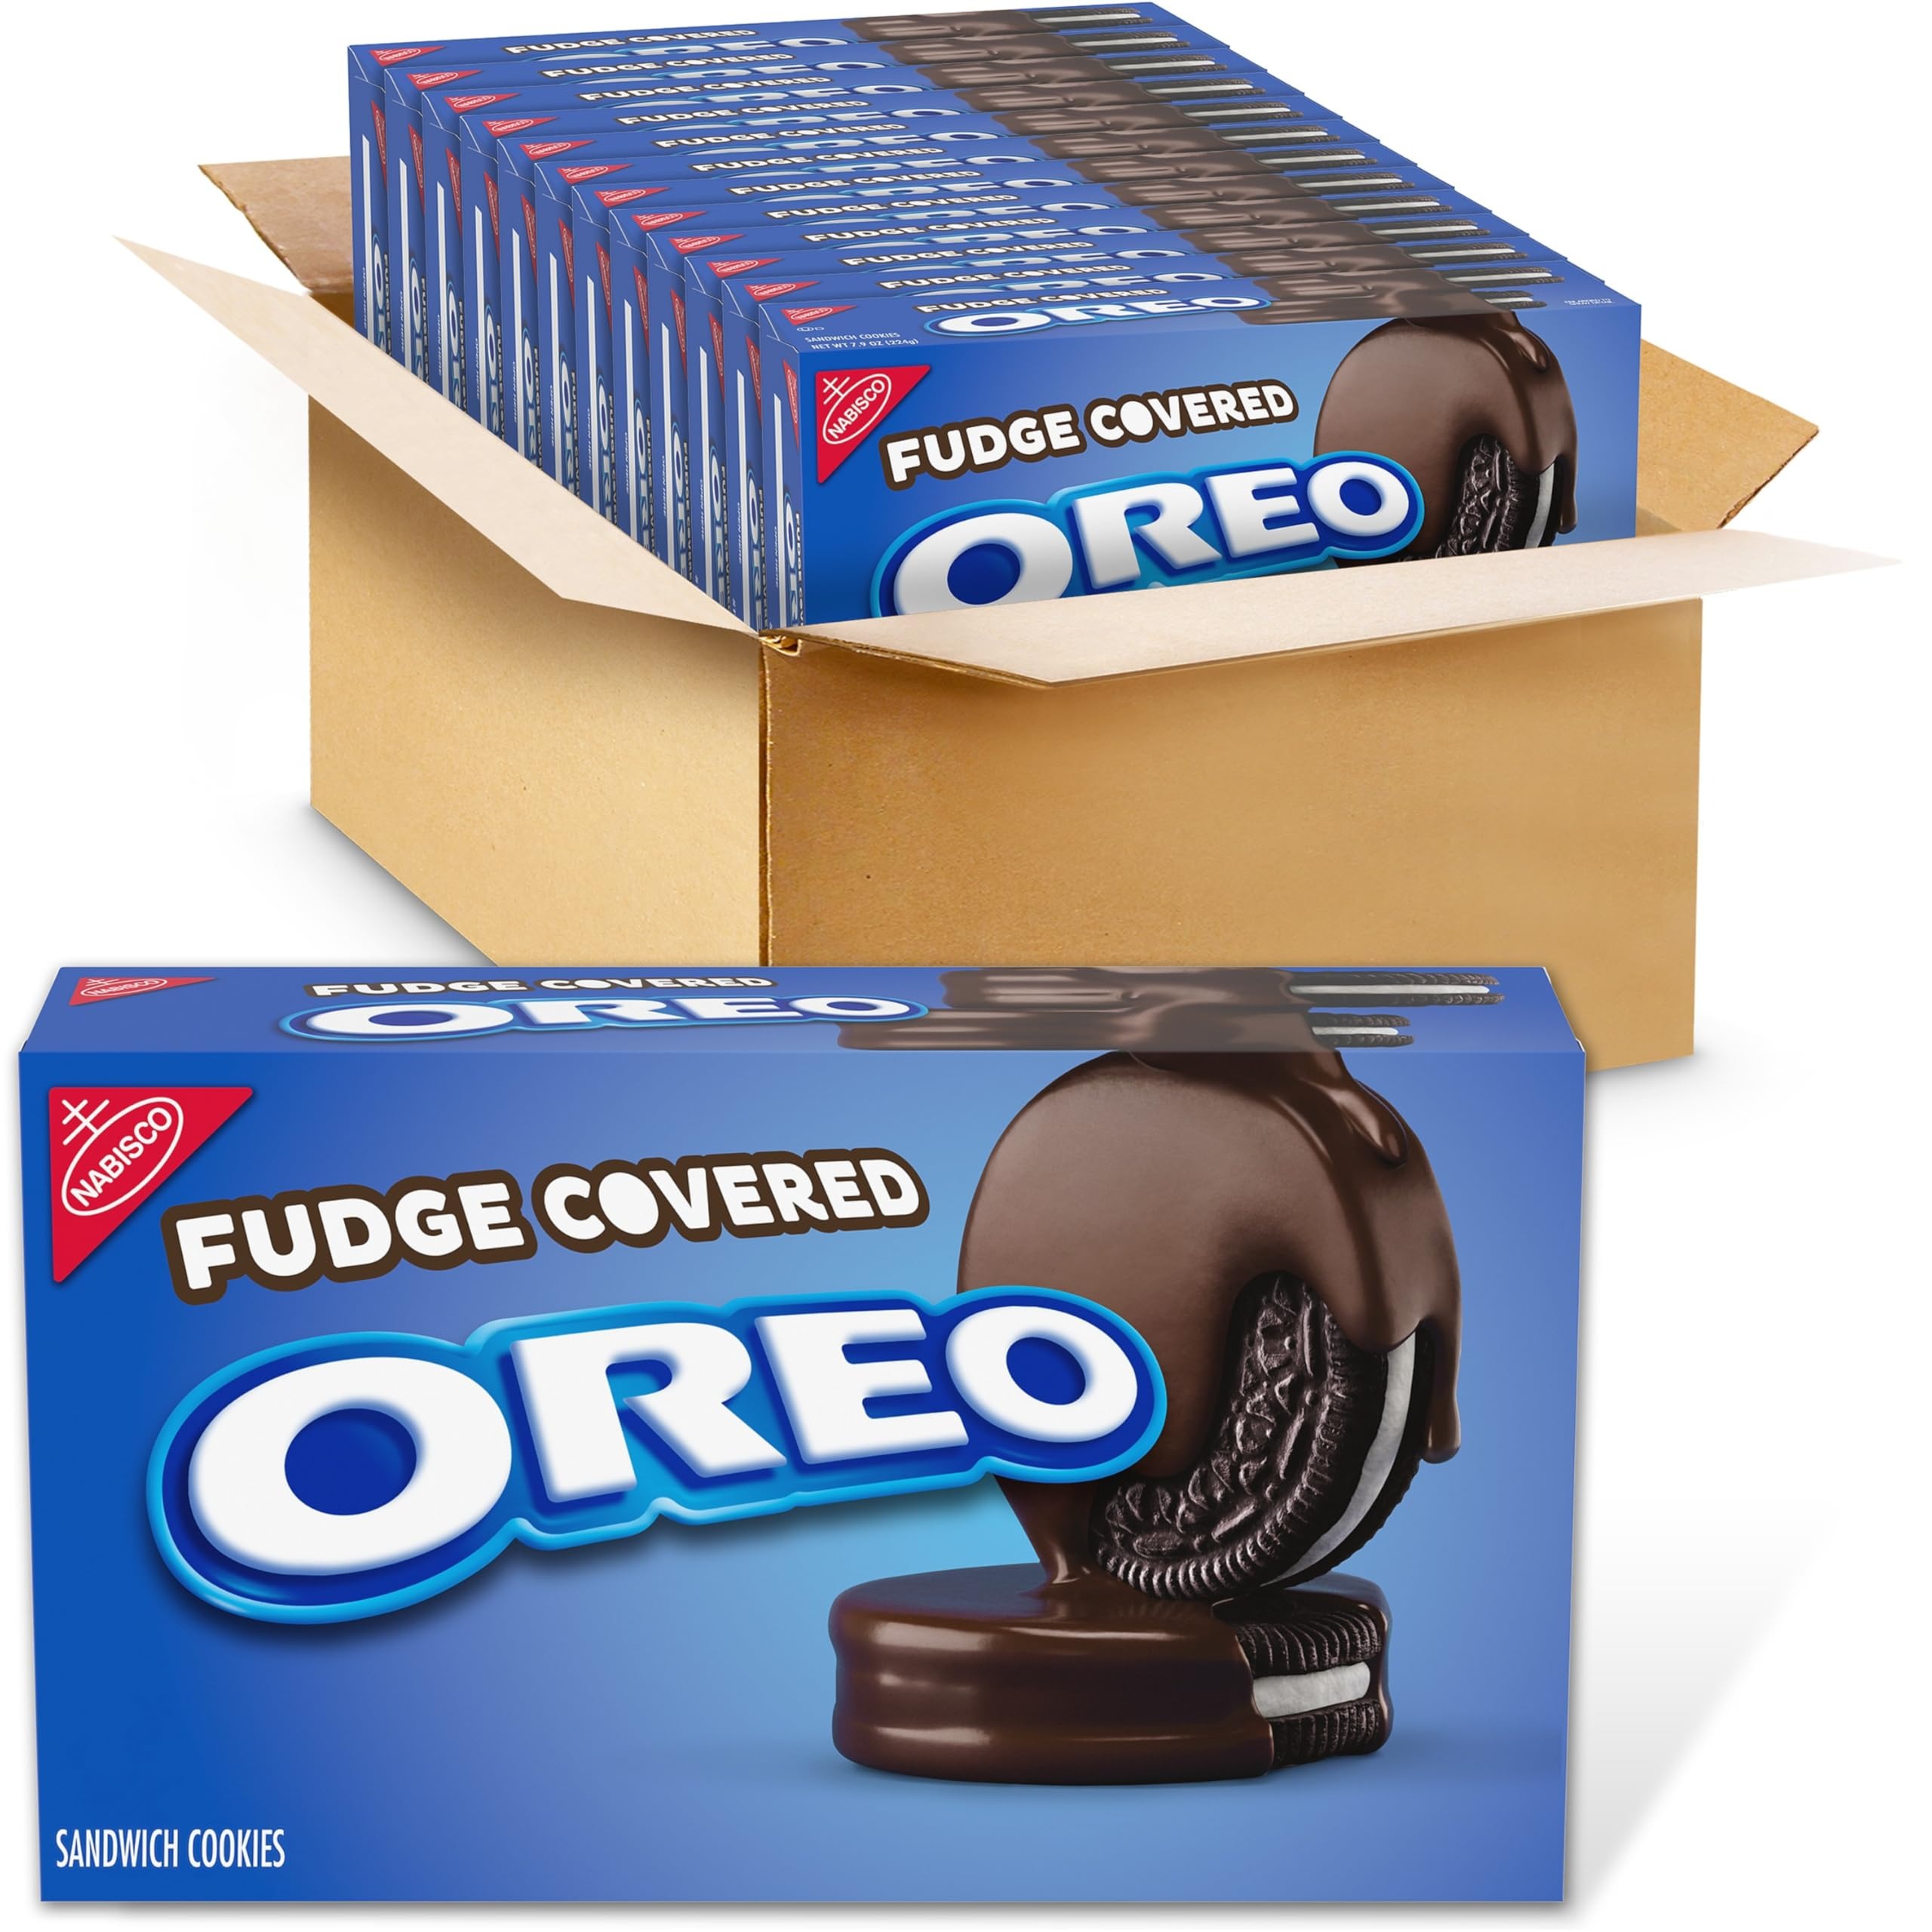
Item Name: OREO Fudge Covered Chocolate Sandwich Cookies, Original Flavor, 12 - 7.9 oz Boxes
Bullet Point 1: This bulk package contains twelve 7.9 oz boxes of OREO Fudge Covered Chocolate Sandwich Cookies (packaging may vary)
Bullet Point 2: Chocolate wafer cookies with original OREO creme, dipped in rich chocolate fudge
Bullet Point 3: OREO chocolate sandwich cookies Always made with Real Cocoa
Bullet Point 4: Kosher chocolate snacks with a sweet creme filling
Bullet Point 5: This box of chocolate sandwich cookies is great for after dinner dessert, after school snacks or as a midday treat at work
Bullet Point 6: This product will be shipped in an insulated bag with Cool Packs during the Summer months
Value: 94.8
Unit: Ounce

Price: 3.985